Atlantic Technological University

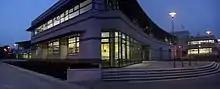
ATU Letterkenny Campus

ATU Letterkenny Campus lies on the Lower Port Road (part of the N14) in Letterkenny, County Donegal, in Ulster, the northern province in Ireland.